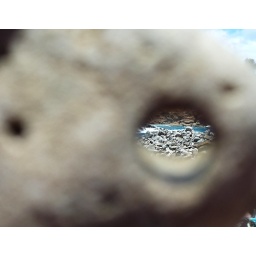
I found a water worn lava rock and my wife tried shooting a few shots through a hole in the rock.